Answer in natural language. Is dark brown wooden bunk bed with blue bedding further away or in front of beautiful wall painting? Choose between the following options: in front or further away
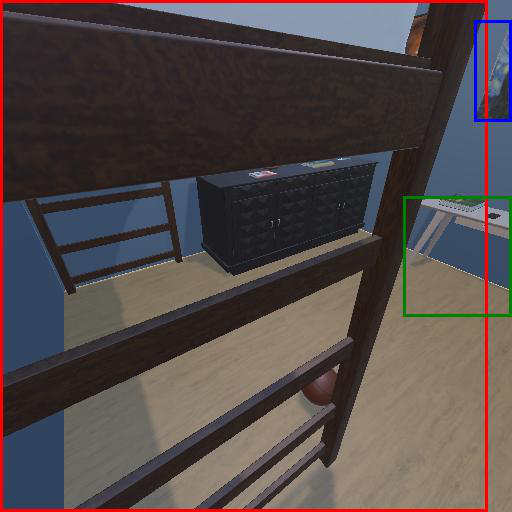
<answer>in front</answer>